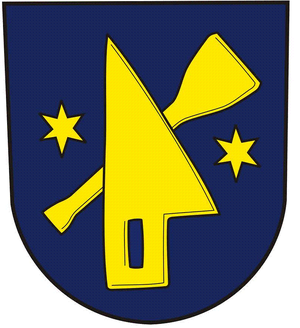
Razová est une commune du district de Bruntál, dans la région de Moravie-Silésie, en République tchèque. Sa population s'élevait à 531 habitants en 2018.